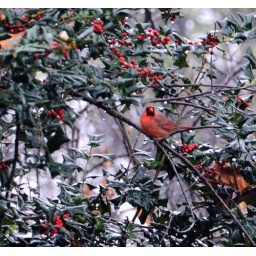
cardinal in holly tree in rain